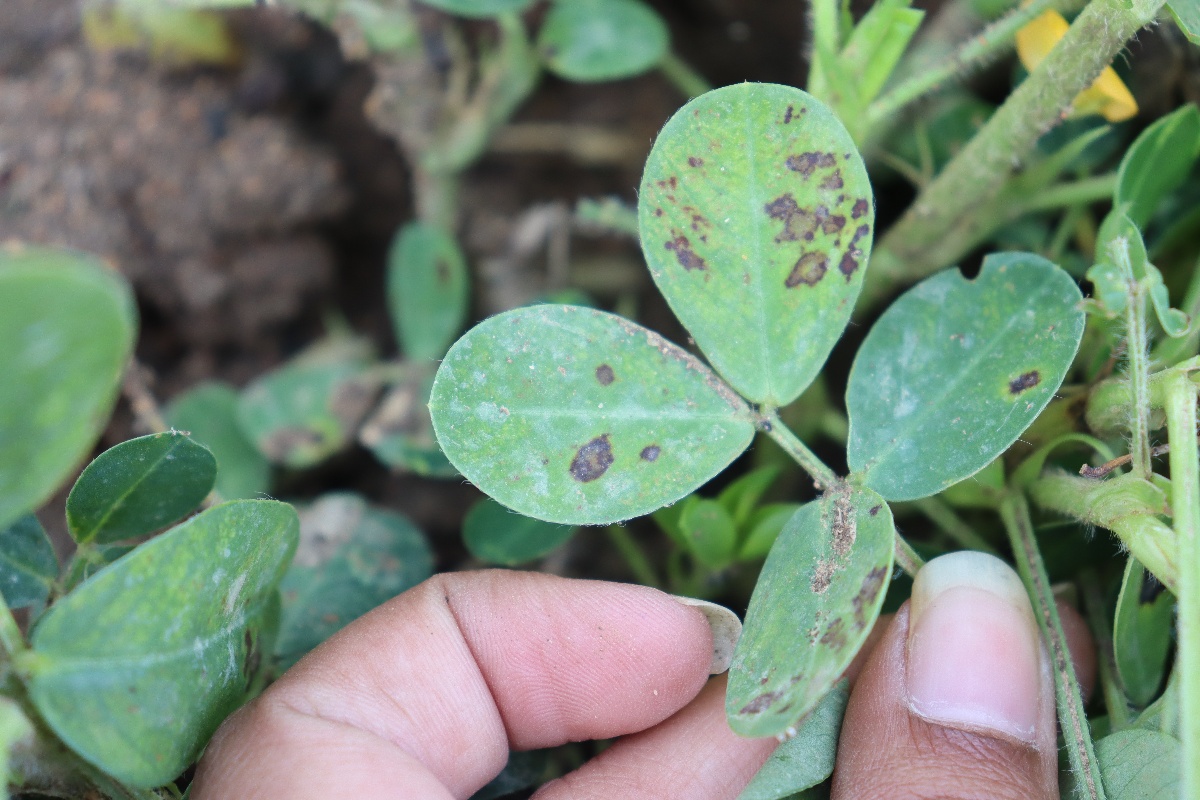
Label: early_leaf_spot